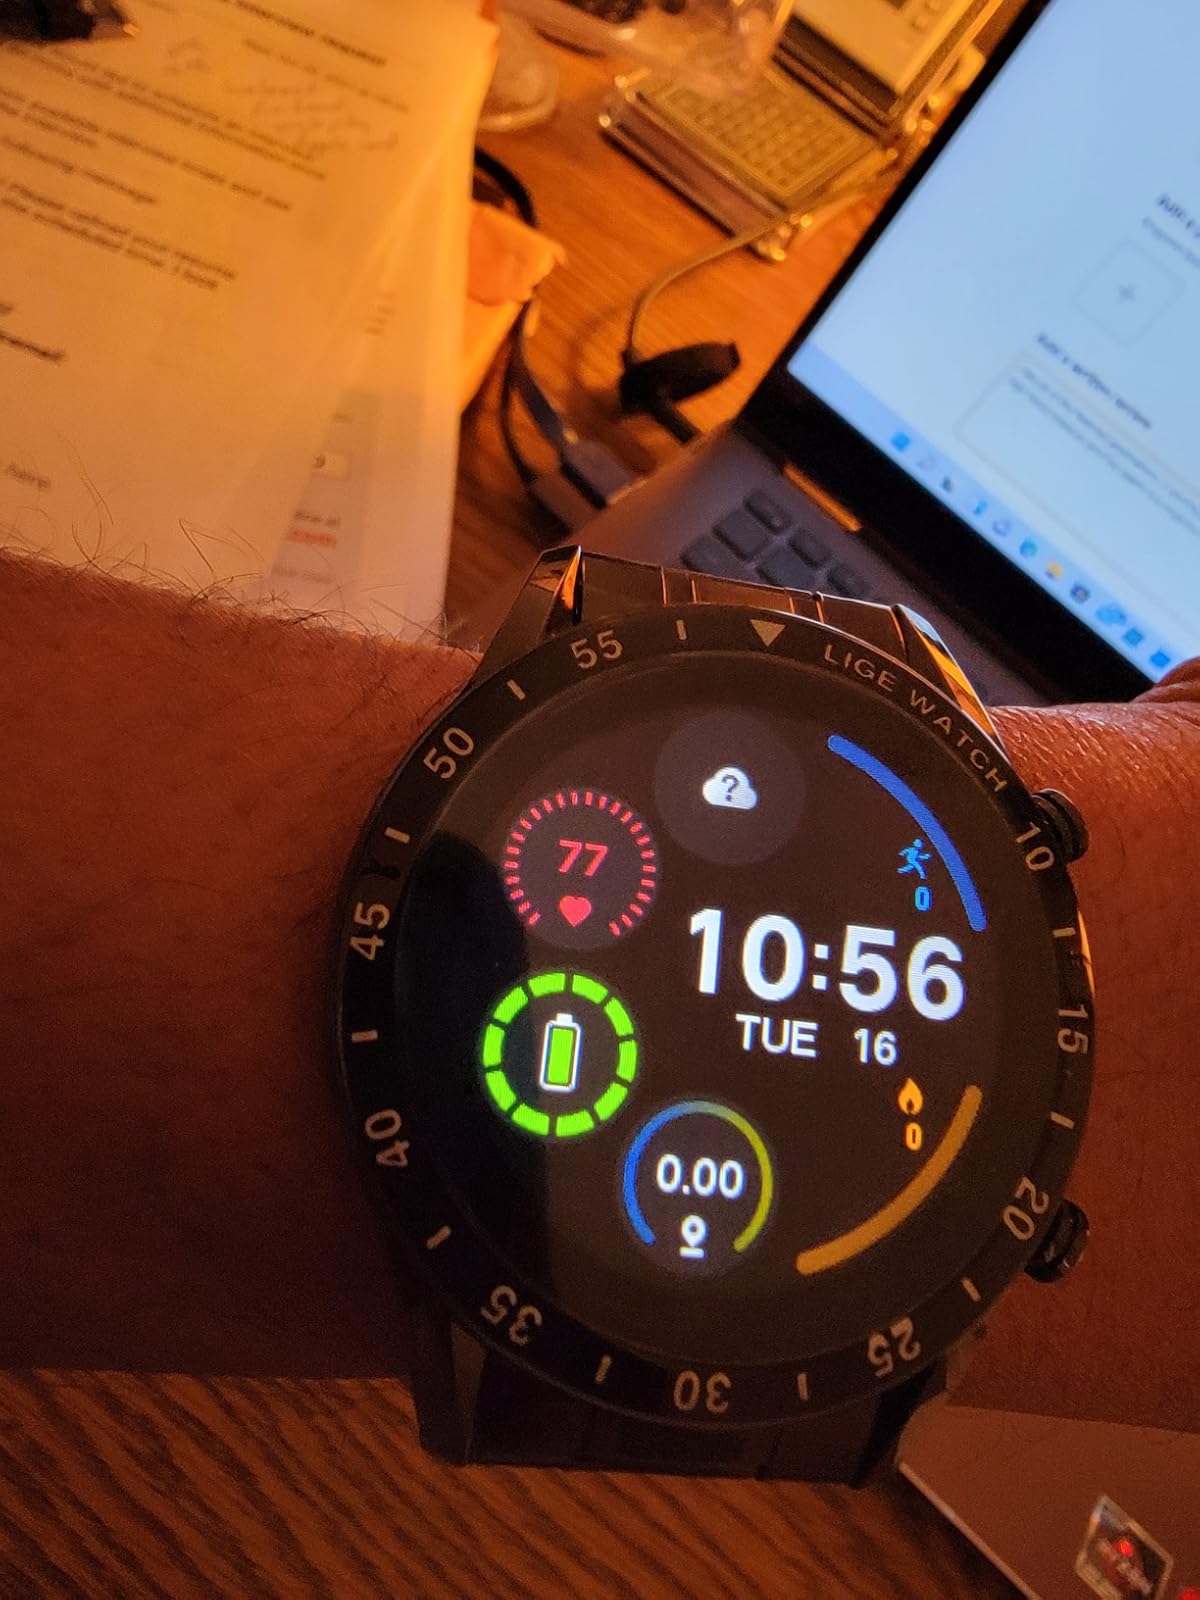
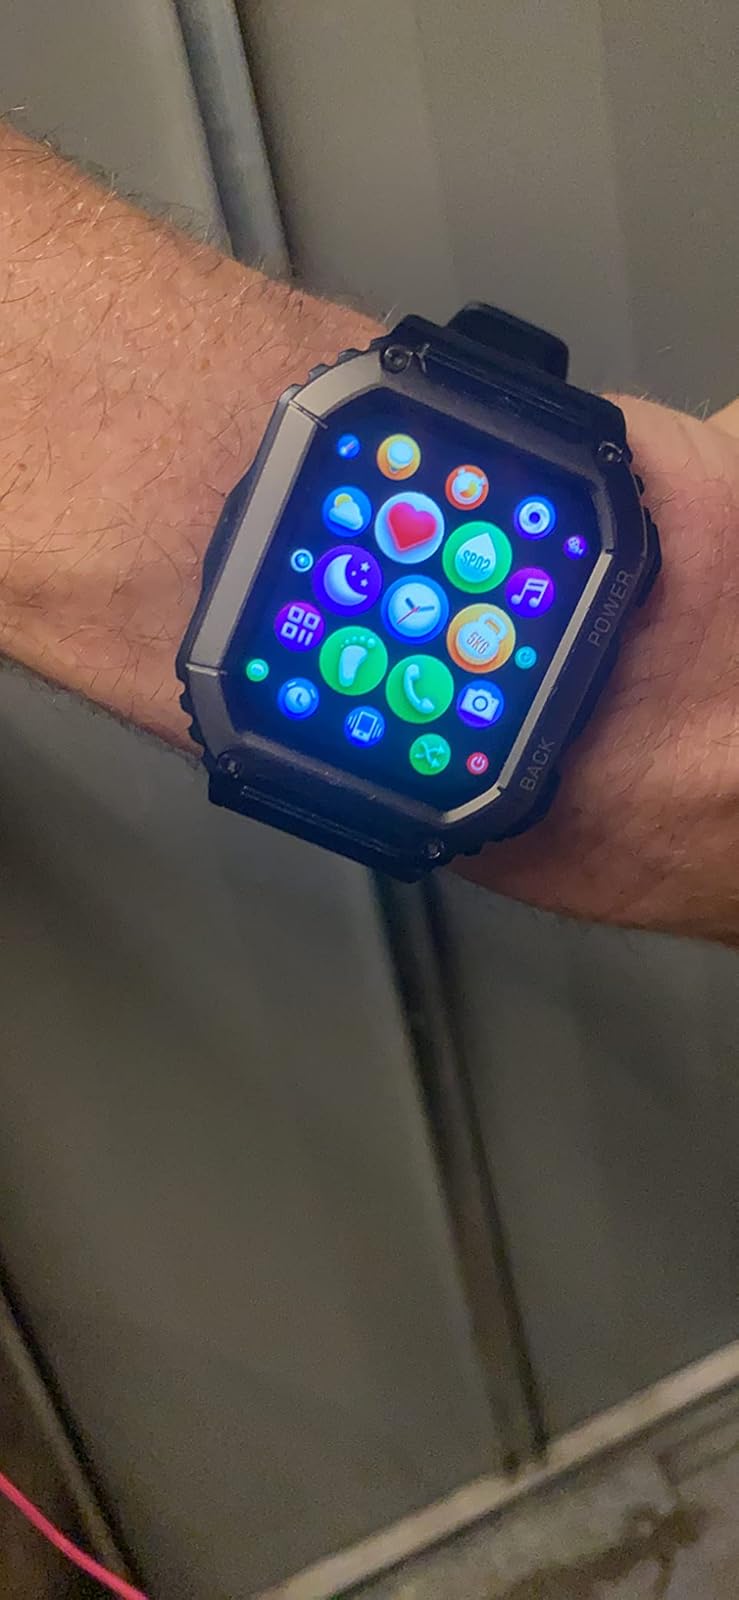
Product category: smartwatch
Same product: no